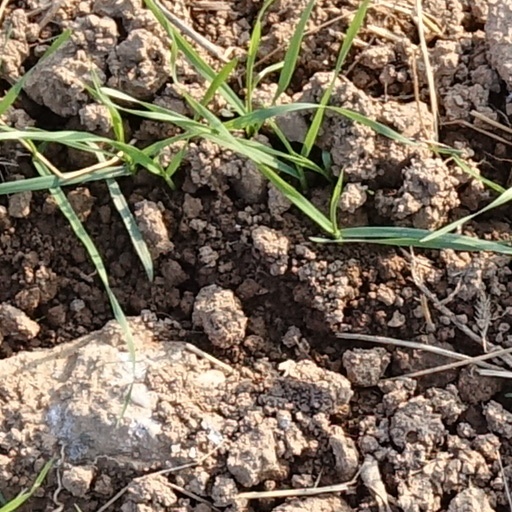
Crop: wheat